Valley of Ghosts (Crimea)

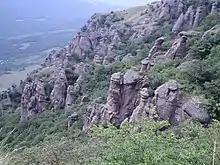
Some rocks which are shaped like ghosts.

The valley is symbolised by walnut and cherry trees, lawn, rocks, springs (already partially capped), creeks and small deep lakes. Meadows occur, where fruit trees grow. These are so-called 'chairies', a local name for woodland gardens. These were created by the local population, and are now being replaced by farms with more prolific gardens. There is a relic forest, flora of which includes 420 species, including singular species such as yew, lyadvenets Crimea, sainfoin yaylinsky, pyracantha, and others.